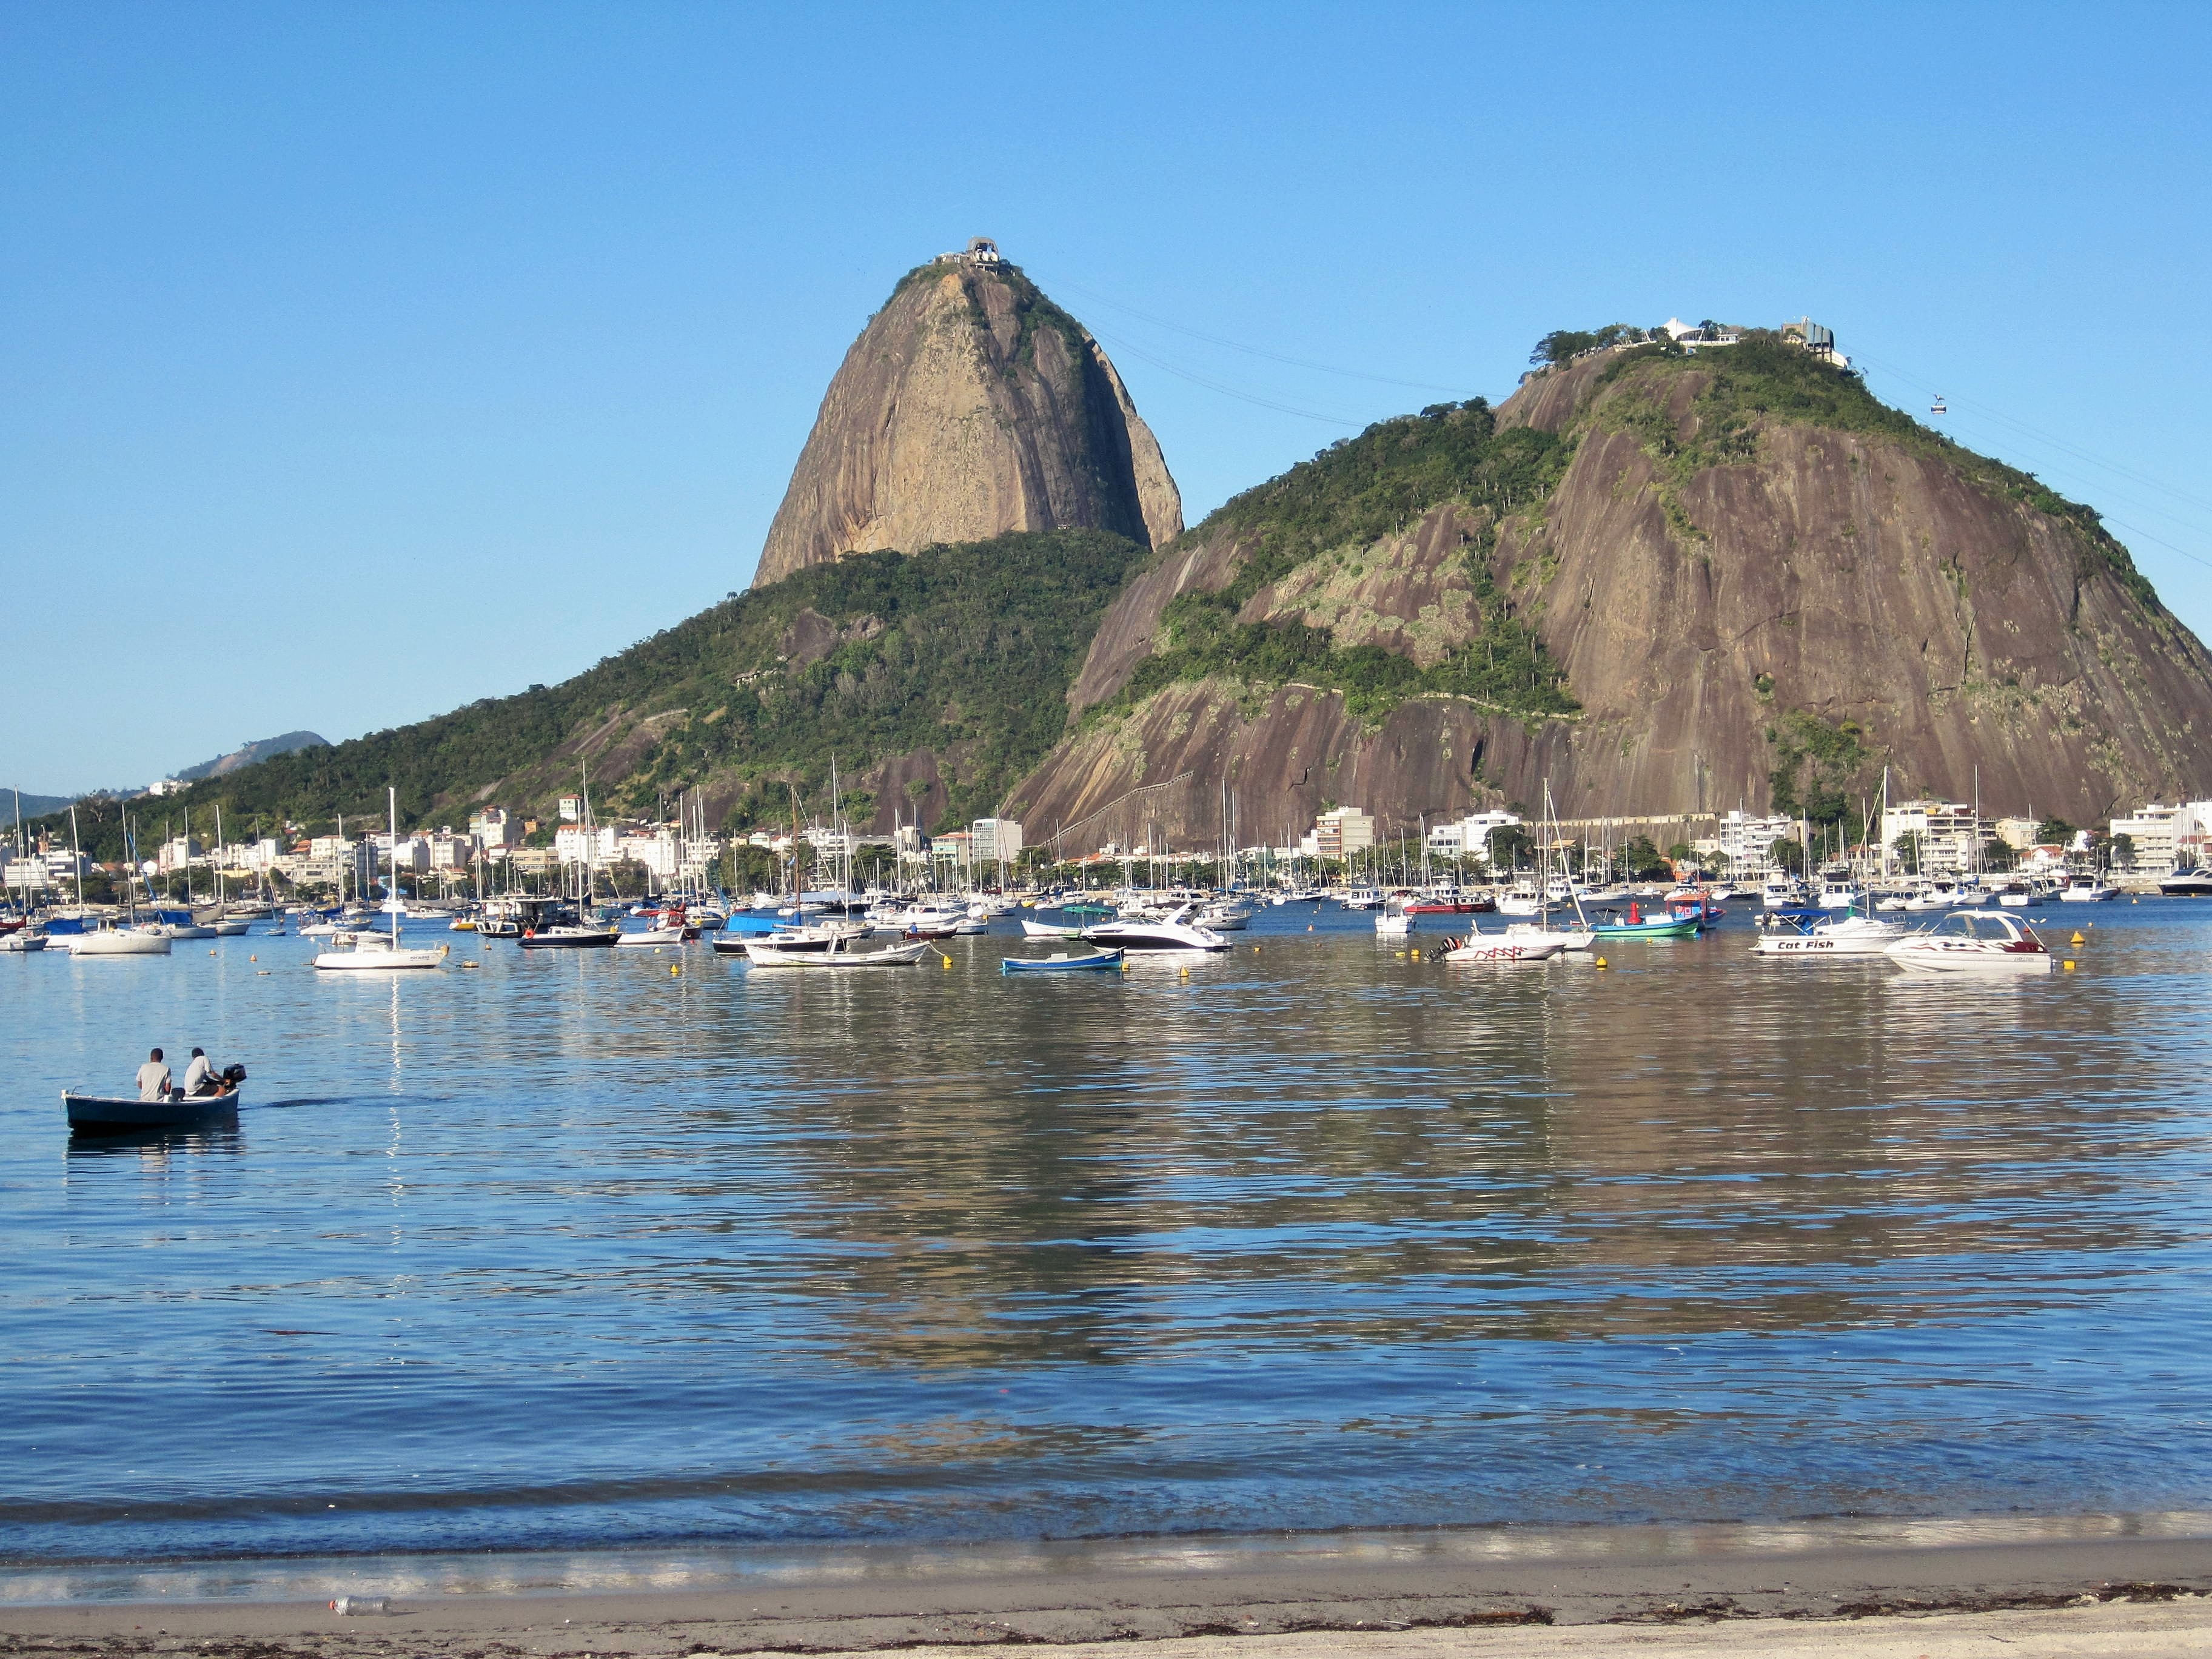
beach, landscape, sea, coast, nature, rock, ocean, mountain, boat, shore, city, vacation, cliff, cove, vehicle, holiday, bay, island, landmark, blue, terrain, summit, body of water, rio de janeiro, places of interest, sunny, fantastic, boating, rio, brasil, famous, brazil, viewpoint, interesting, gorgeous, unique, cape, metropolis, islet, stunning, big city, imposing, worth a visit, impressive, sugarloaf, known, world famous, samba city, second largest city in brazil, rio landmark, botafogobucht, famous rock, sugar loaf cable car